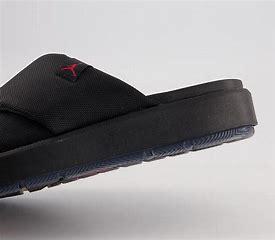
Brand: Jordan
Model: Sophia